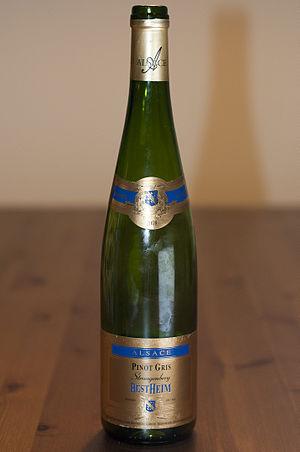
Le pinot-gris d'Alsace, ou alsace pinot-gris, est un vin blanc français produit dans le vignoble d'Alsace à partir du cépage pinot gris G. Il s'agit d'une dénomination de cépage au sein de l'appellation alsace. Avant 2007, il était nommé « tokay-pinot-gris » et, avant 1984, « tokay d'Alsace ».